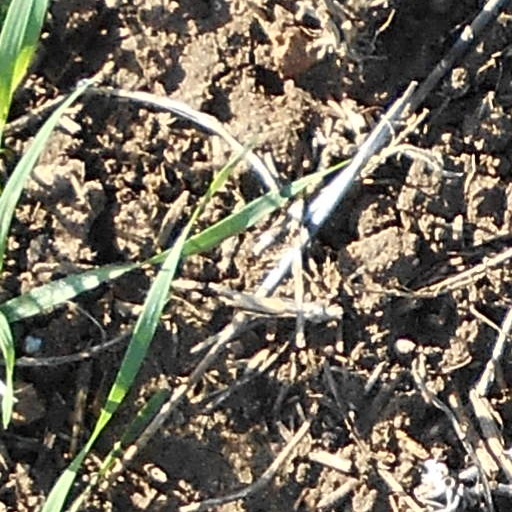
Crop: wheat